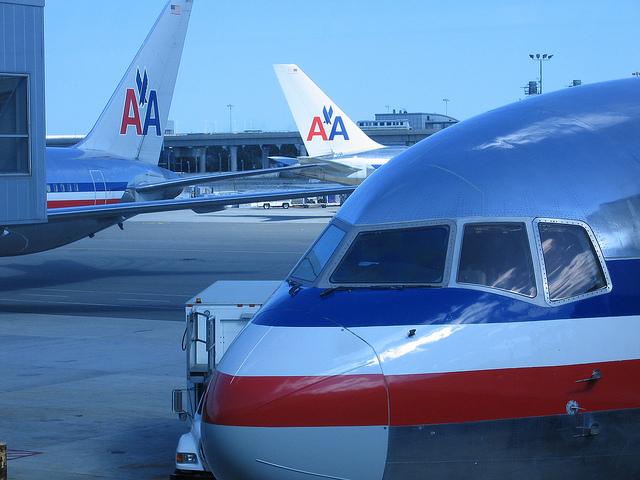
user: Given an image and a question. Answer the question in a short answer. Question: Who are credited as the inventors of this method of travel? Short Answer:
assistant: wright brother